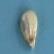
Maize quality: Bad